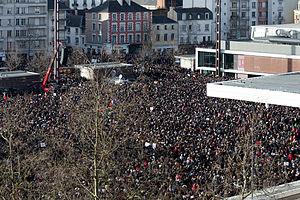
Marche républicaine du 11 janvier 2015 à Rennes.Brezhoneg: Kerzhadeg republikan e Roazhon d'an 11 a viz Genver 2015.